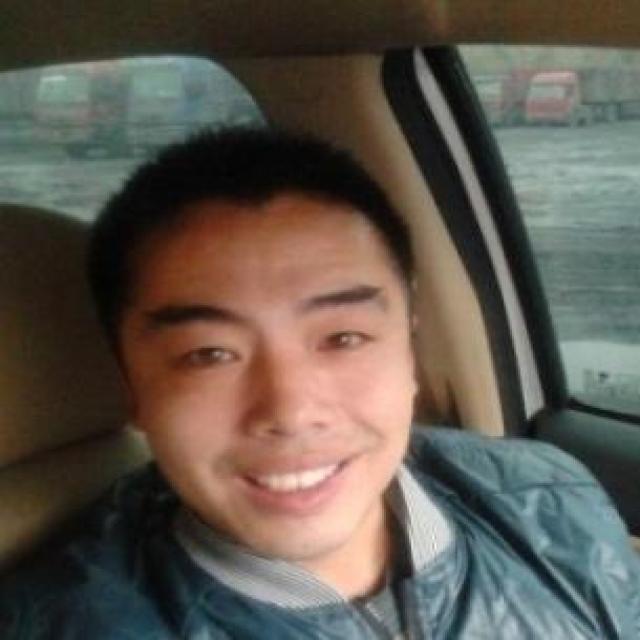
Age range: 21-44